Antonino Mannino

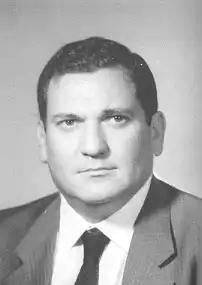

Antonino Mannino (7 December 1939 – 26 November 2022) was an Italian politician. A member of the Italian Communist Party, he served in the Chamber of Deputies from 1983 to 1992.